Historian

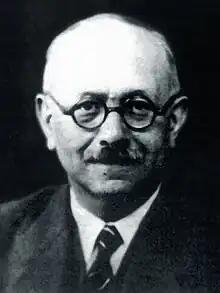
The 20th century saw the creation of a huge variety of historiographical approaches. Marc Bloch's focus on social history rather than traditional political history was of tremendous influence.

The French Annales School radically changed the focus of historical research in France during the 20th century by stressing long-term social history, rather than political or diplomatic themes. The school emphasized the use of quantification and the paying of special attention to geography. An eminent member of this school, Georges Duby, described his approach to history as one that relegated the sensational to the sidelines and was reluctant to give a simple accounting of events, but strived on the contrary to pose and solve problems and, neglecting surface disturbances, to observe the long and medium-term evolution of economy, society, and civilisation.